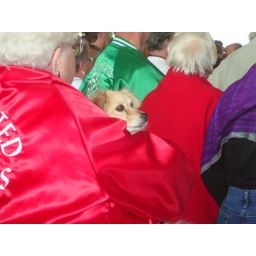
Just a cute dog owned by one of the audience at one of the Chapter entertainment activities, .